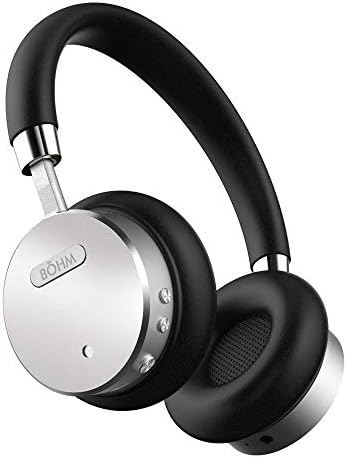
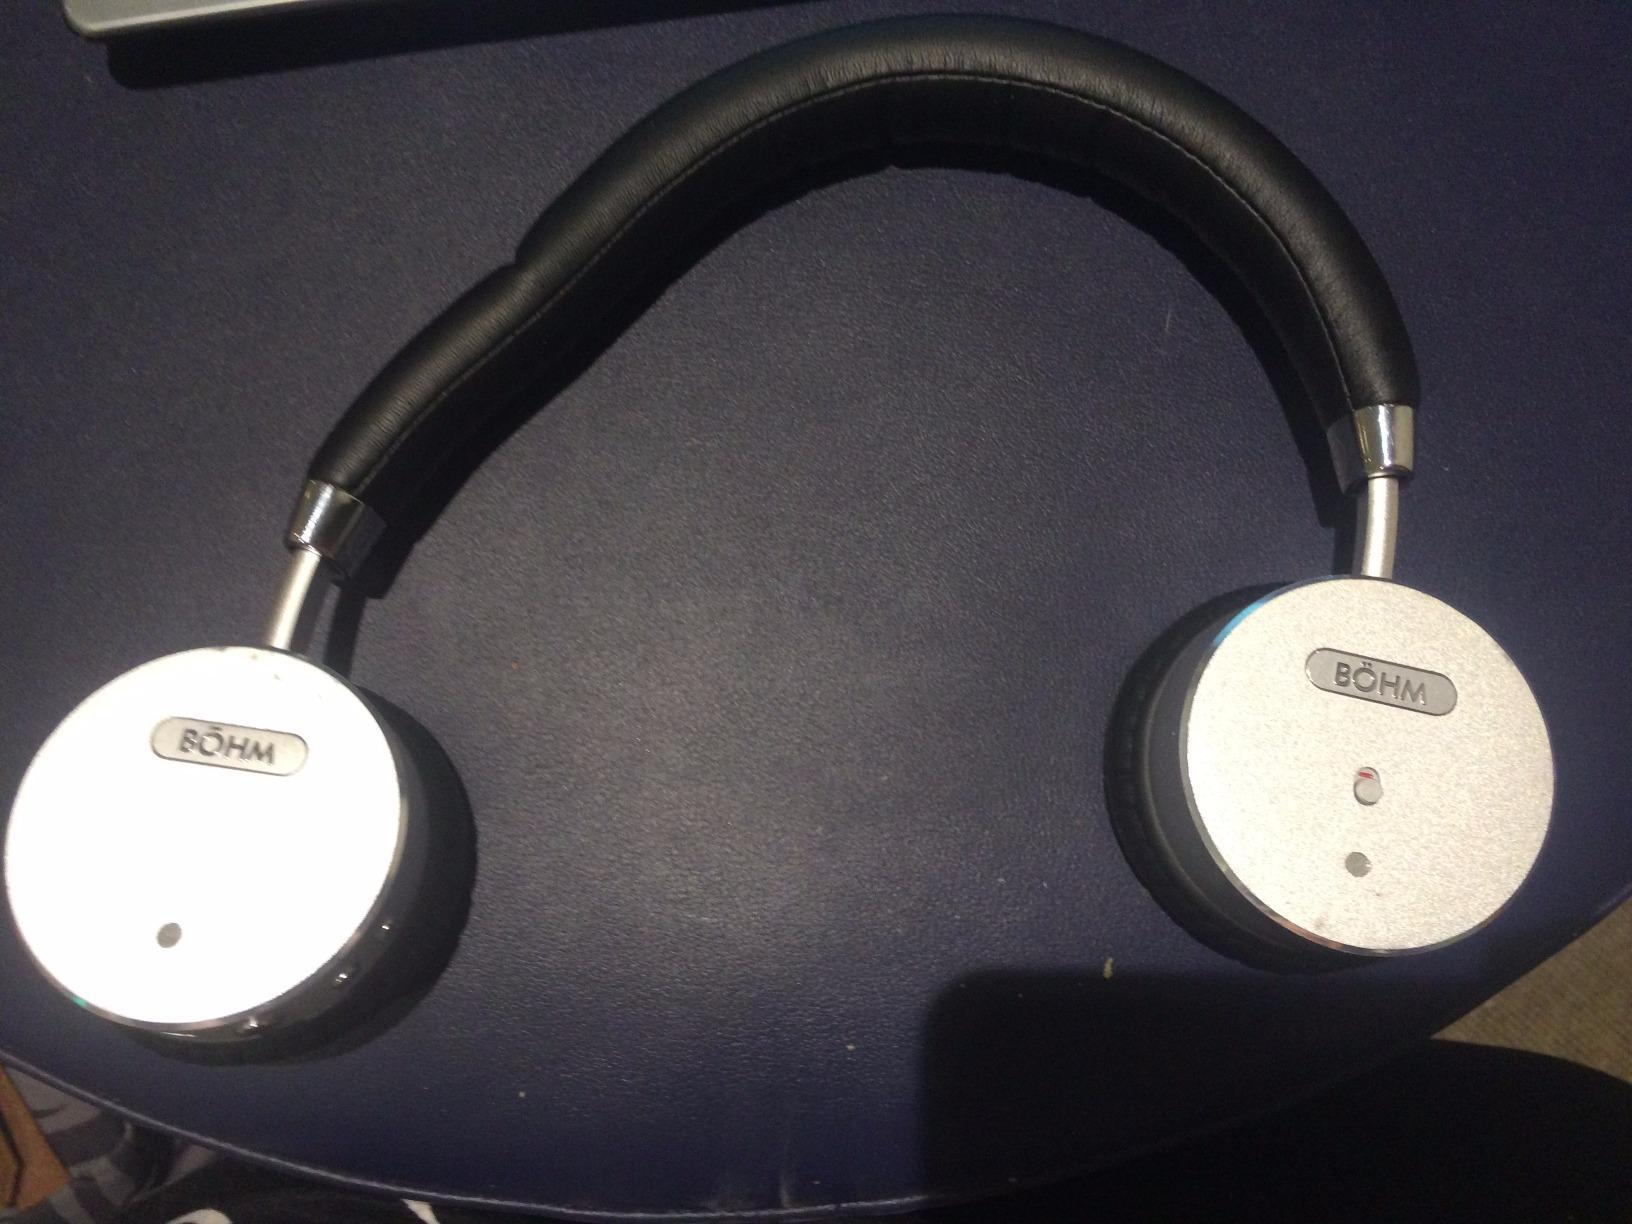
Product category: headphones
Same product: yes